Digitaria ischaemum

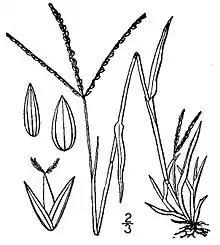
Illustration

Digitaria ischaemum is a species of crabgrass known by the common names smooth crabgrass and small crabgrass. It is native to Europe and Asia, but it is known throughout much of the warm temperate world as an introduced species and often a common roadside and garden weed. It is an annual grass producing an inflorescence with two or more narrow branches lined with tiny spikelets.